United Nations Administered Kosovo

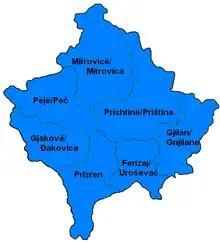
Districts of Kosovo in 2008

At the start of the period of United Nations administration Kosovo had been divided into five districts. Reforms initiated by UNMIK in 2000 increased the number of districts to seven which were; District of Mitrovica, District of Peja, District of Gjakova, District of Pristina, District of Ferizaj, District of Prizren and District of Gjilan. Each region was overseen by a Regional Administrator appointed by UNMIK.